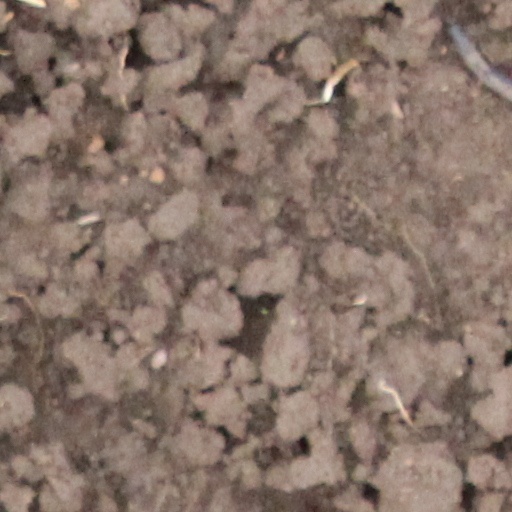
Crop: wheat